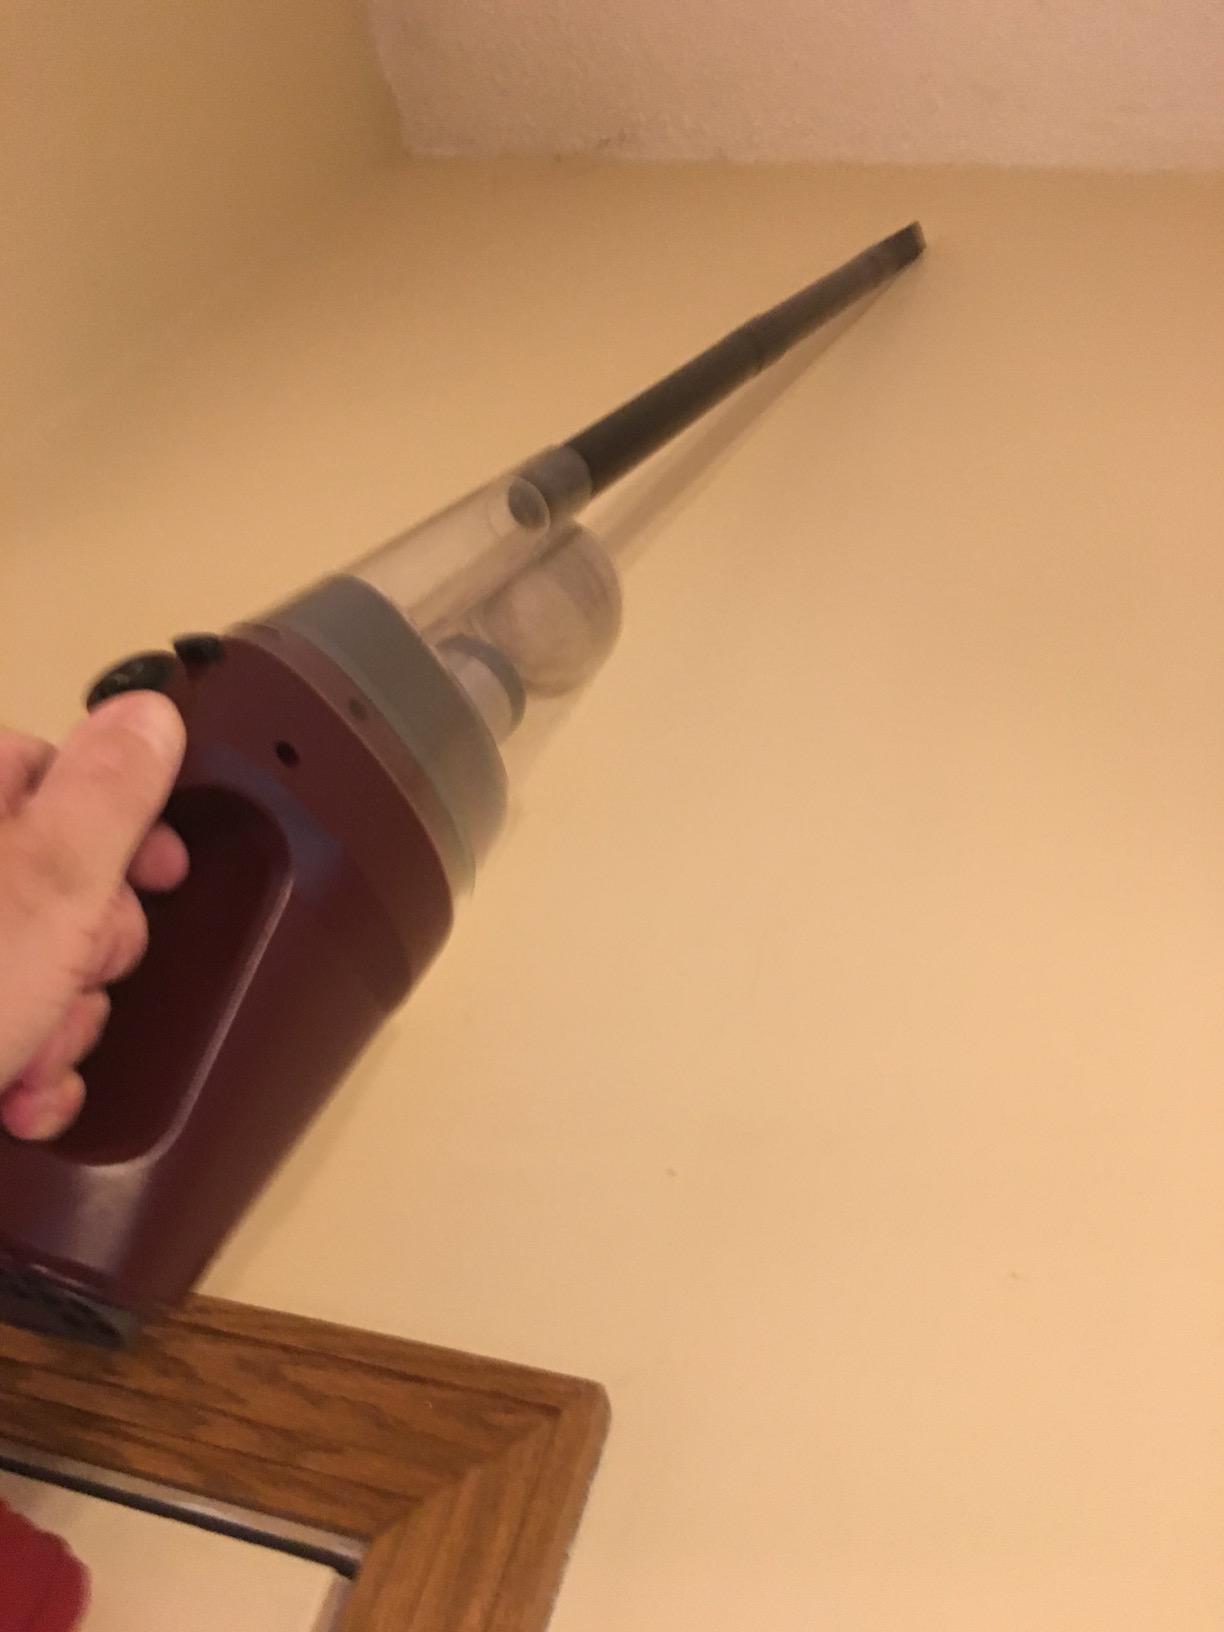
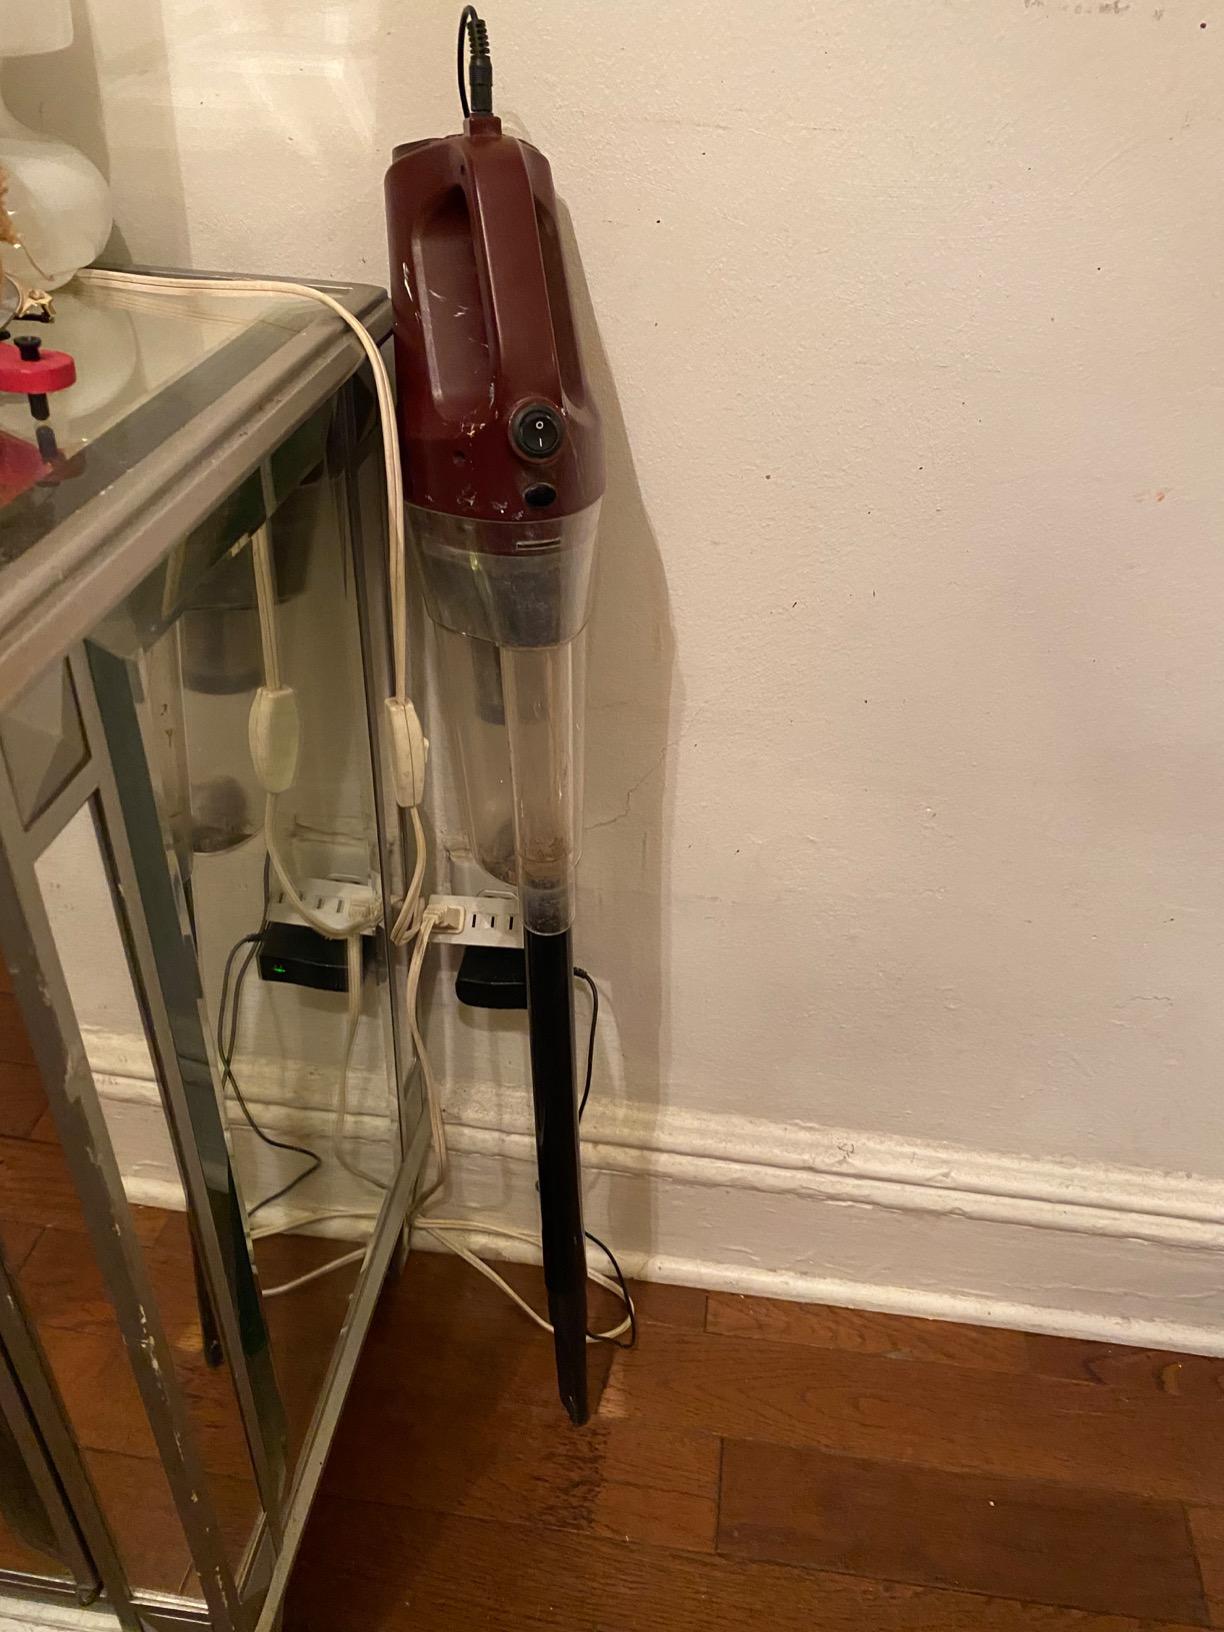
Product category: items_vacuum
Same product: yes